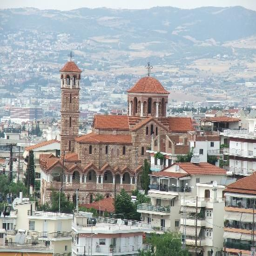
this is the 2nd largest city and also where i was born .